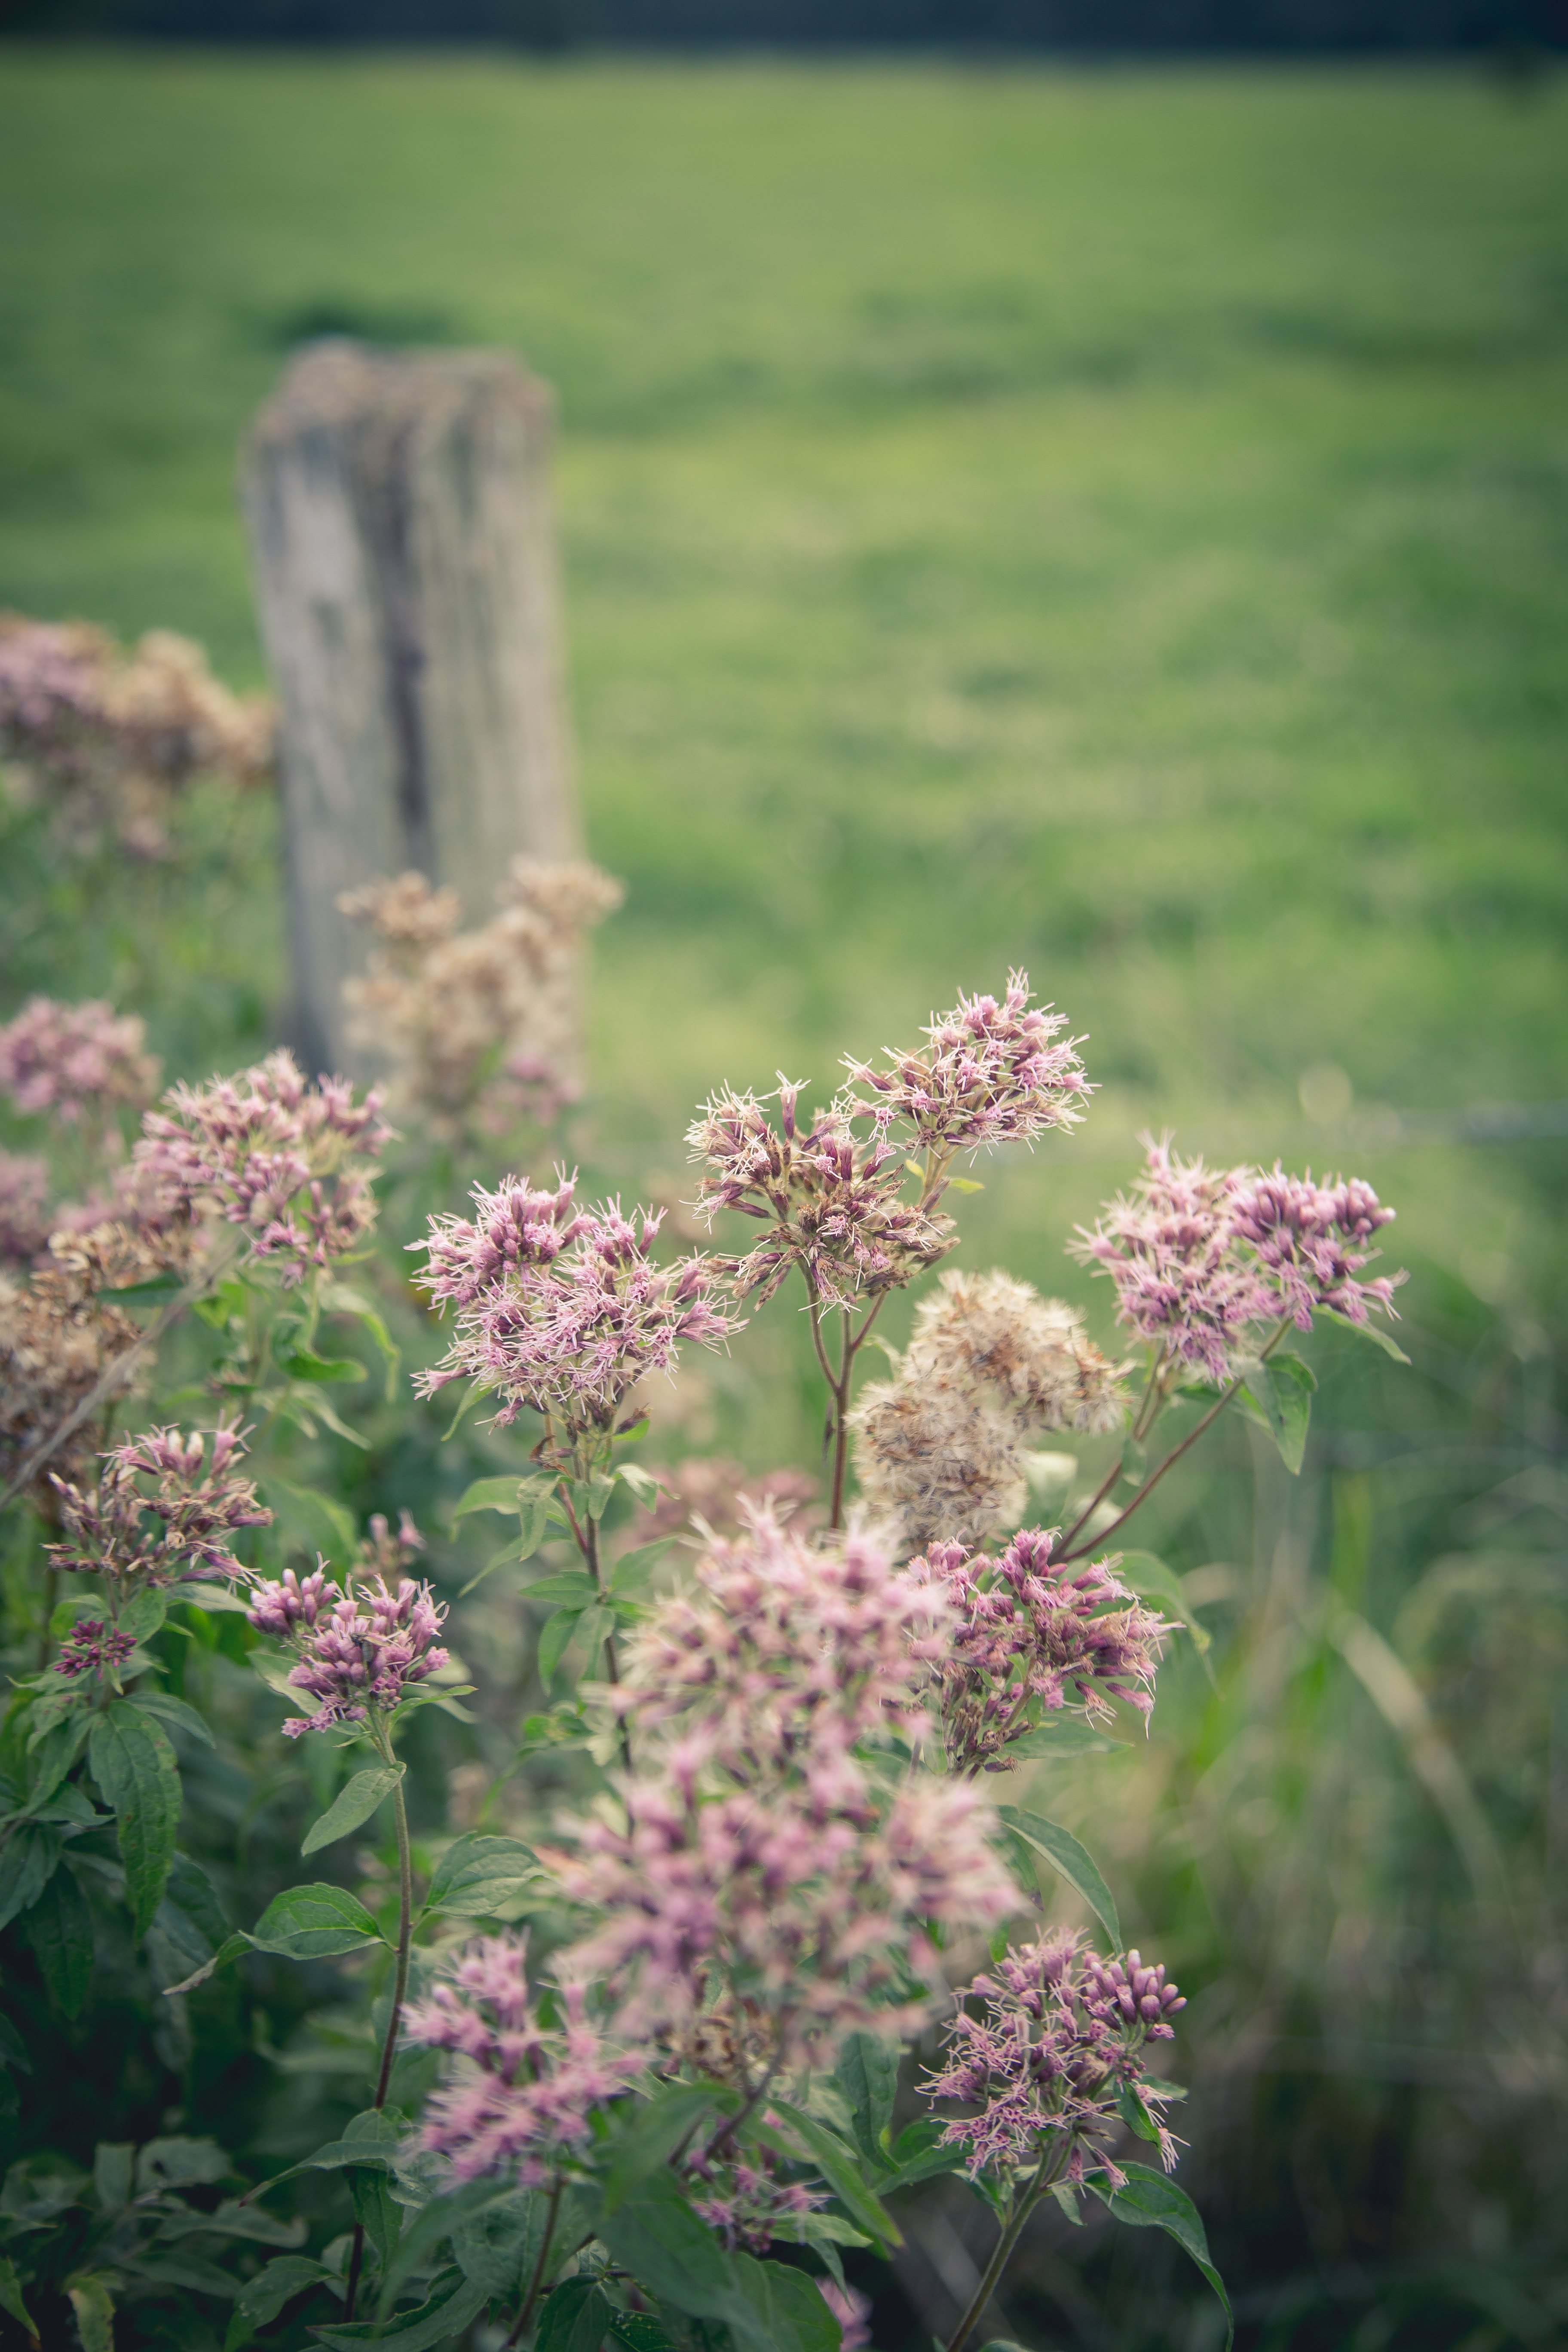
nature, grass, blossom, plant, field, meadow, leaf, flower, green, botany, garden, flora, wildflower, shrub, flowering plant, grass family